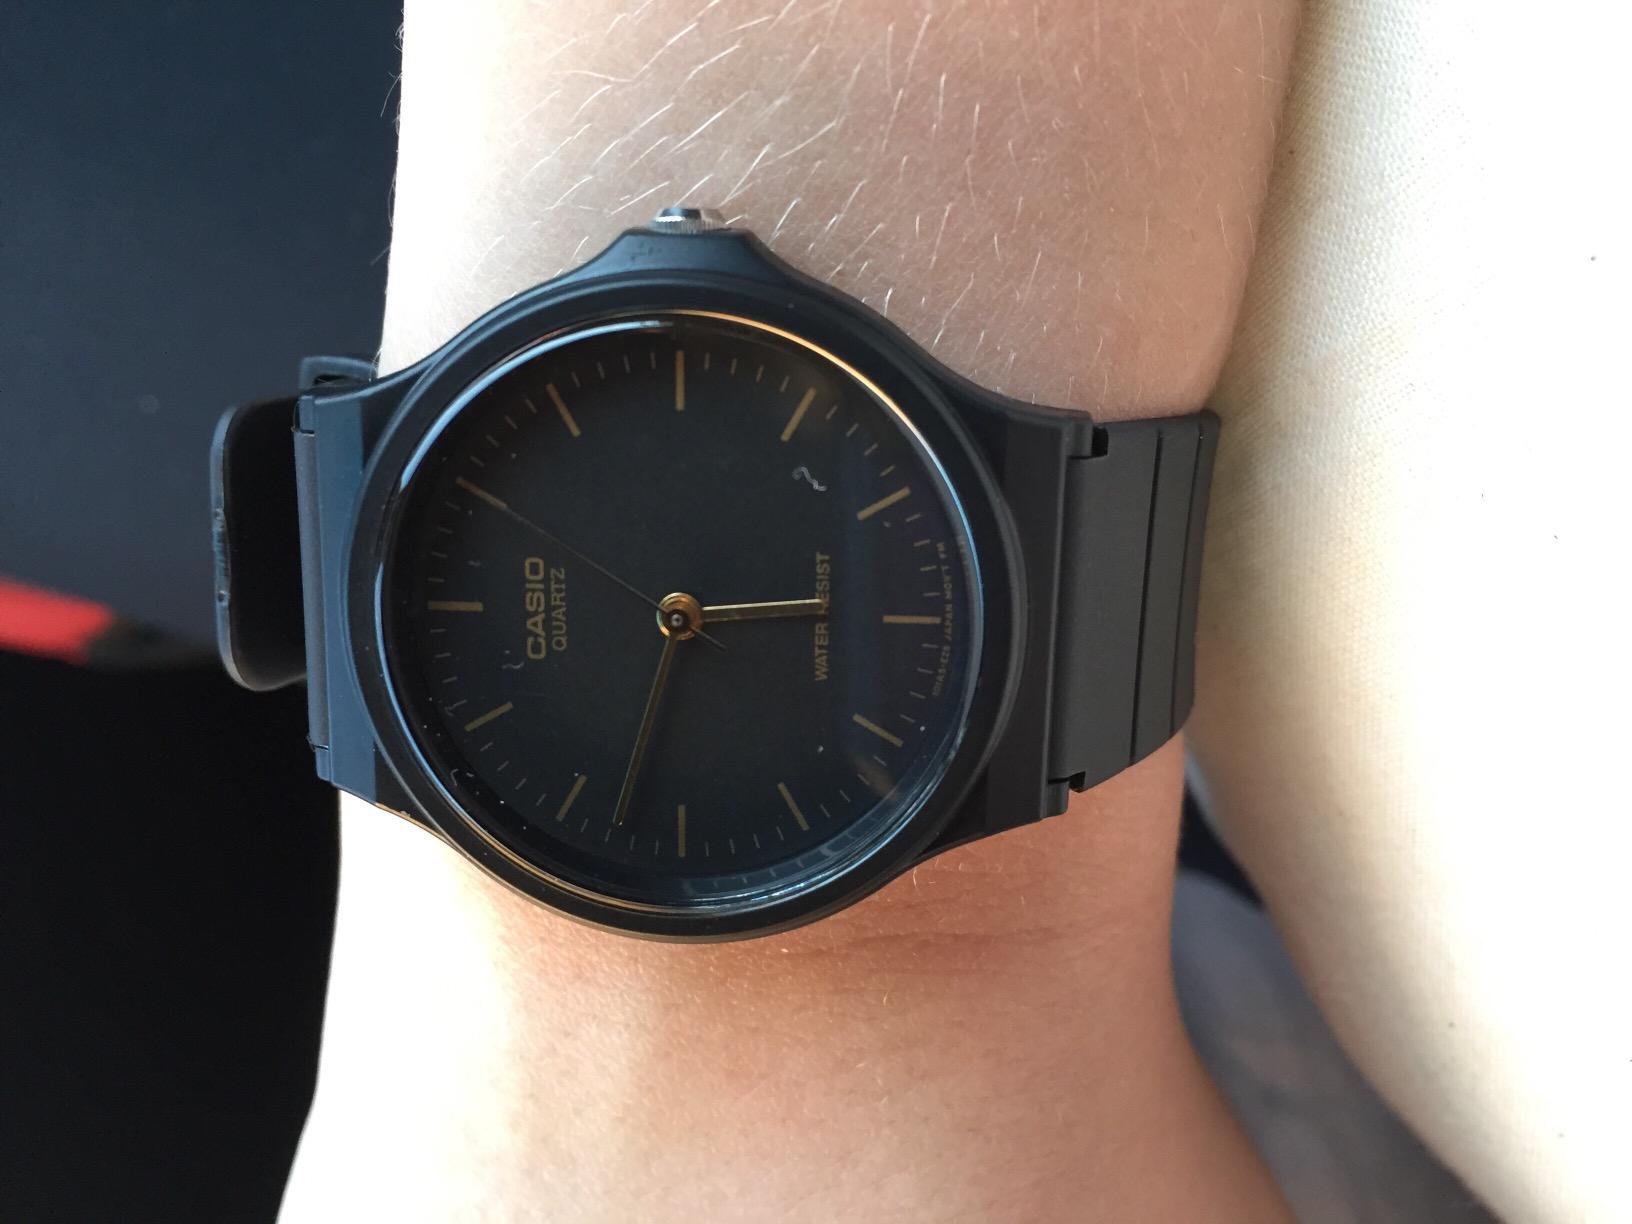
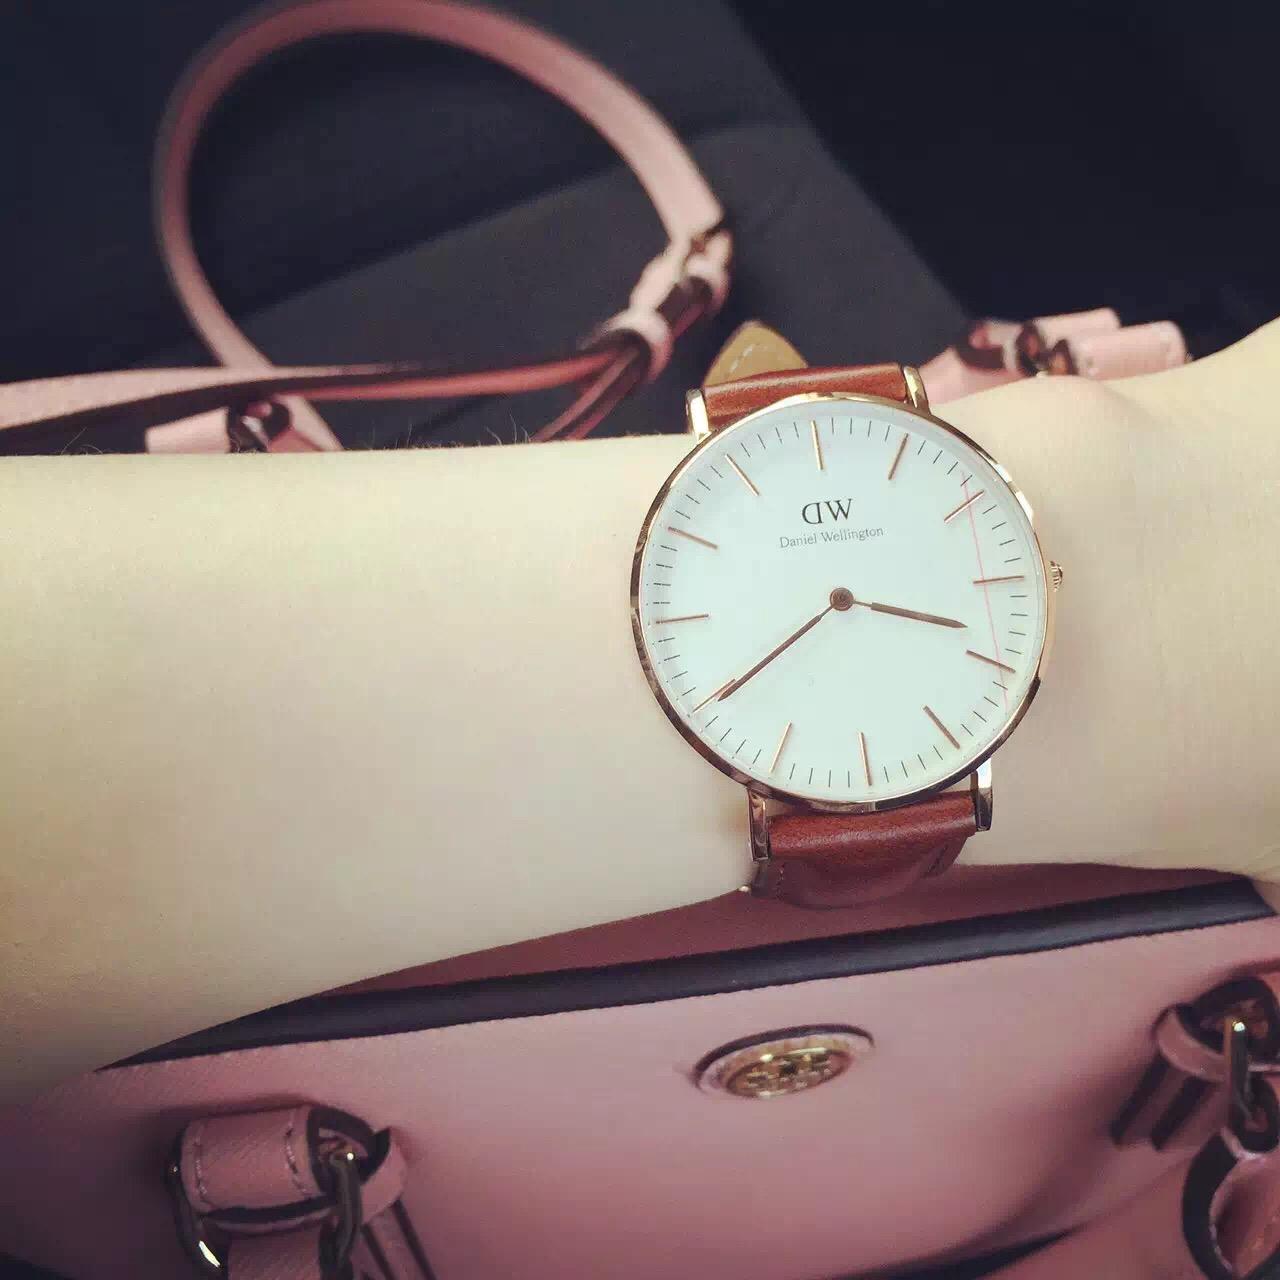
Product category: accessories_watch
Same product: no